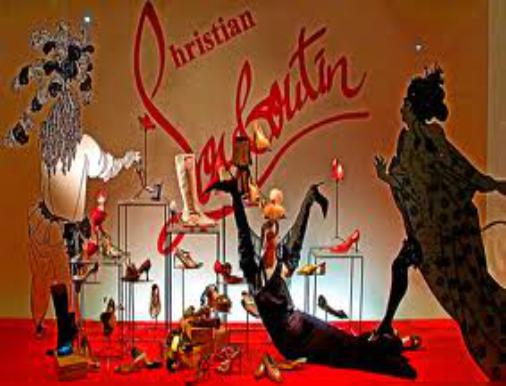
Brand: Christian Louboutin
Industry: Clothes